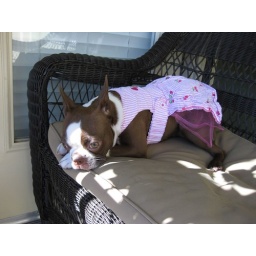
Clem in her pretty pink dress